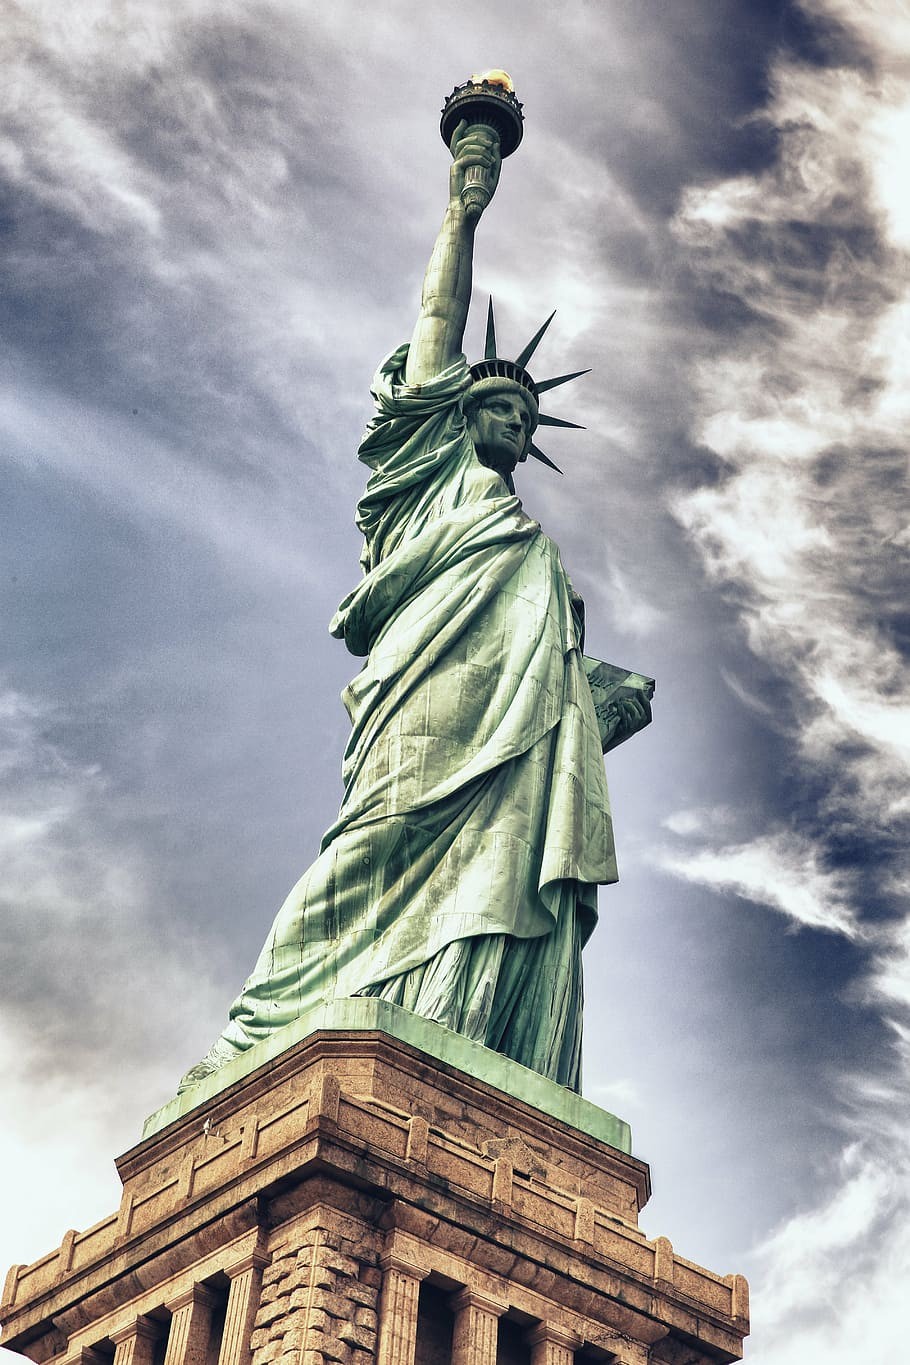
Landmark: Statue of Liberty